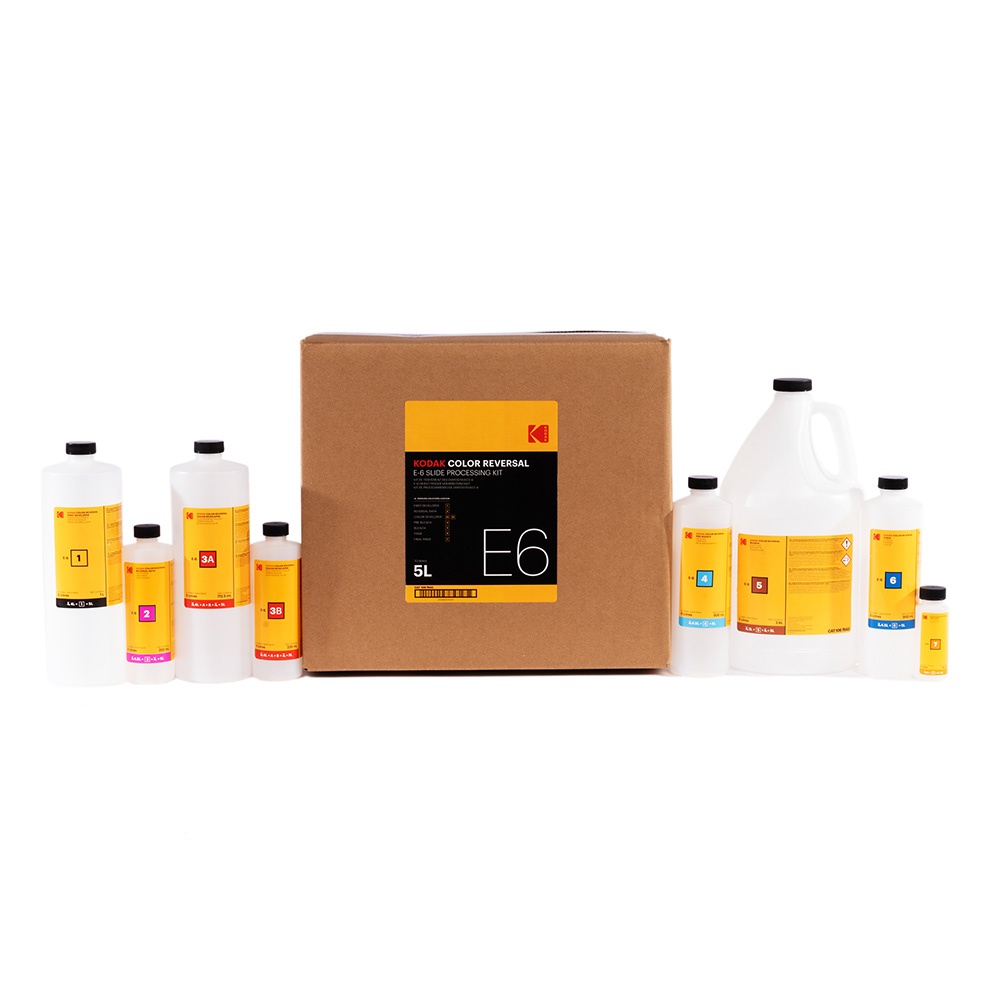
Color Reversal E-6 Slide Processing Kit To Make 5L (5 Liters)
Labs worldwide have long relied on Kodak chemicals for their extremely high quality, lower replenishment rates, and cost effectiveness. The Kodak Color Reversal E-6 Slide Processing Kit i s specially designed for customers who process small batches of color reversal films in rotary-tube processors, small tanks, or other single-use processes. Each kit makes 5 litres of first developer, reversal bath, color developer, pre-bleach, bleach, fixer and final rinse to give you the reliable performance you expect from Kodak chemicals. Safety Data Sheet (SDS) (English) Safety Data Sheet (SDS) (International Translations) CAT 1067643
Brand: Kodak
Category: Cameras & Optics > Photography > Darkroom > Photographic Chemicals > Reversal Baths